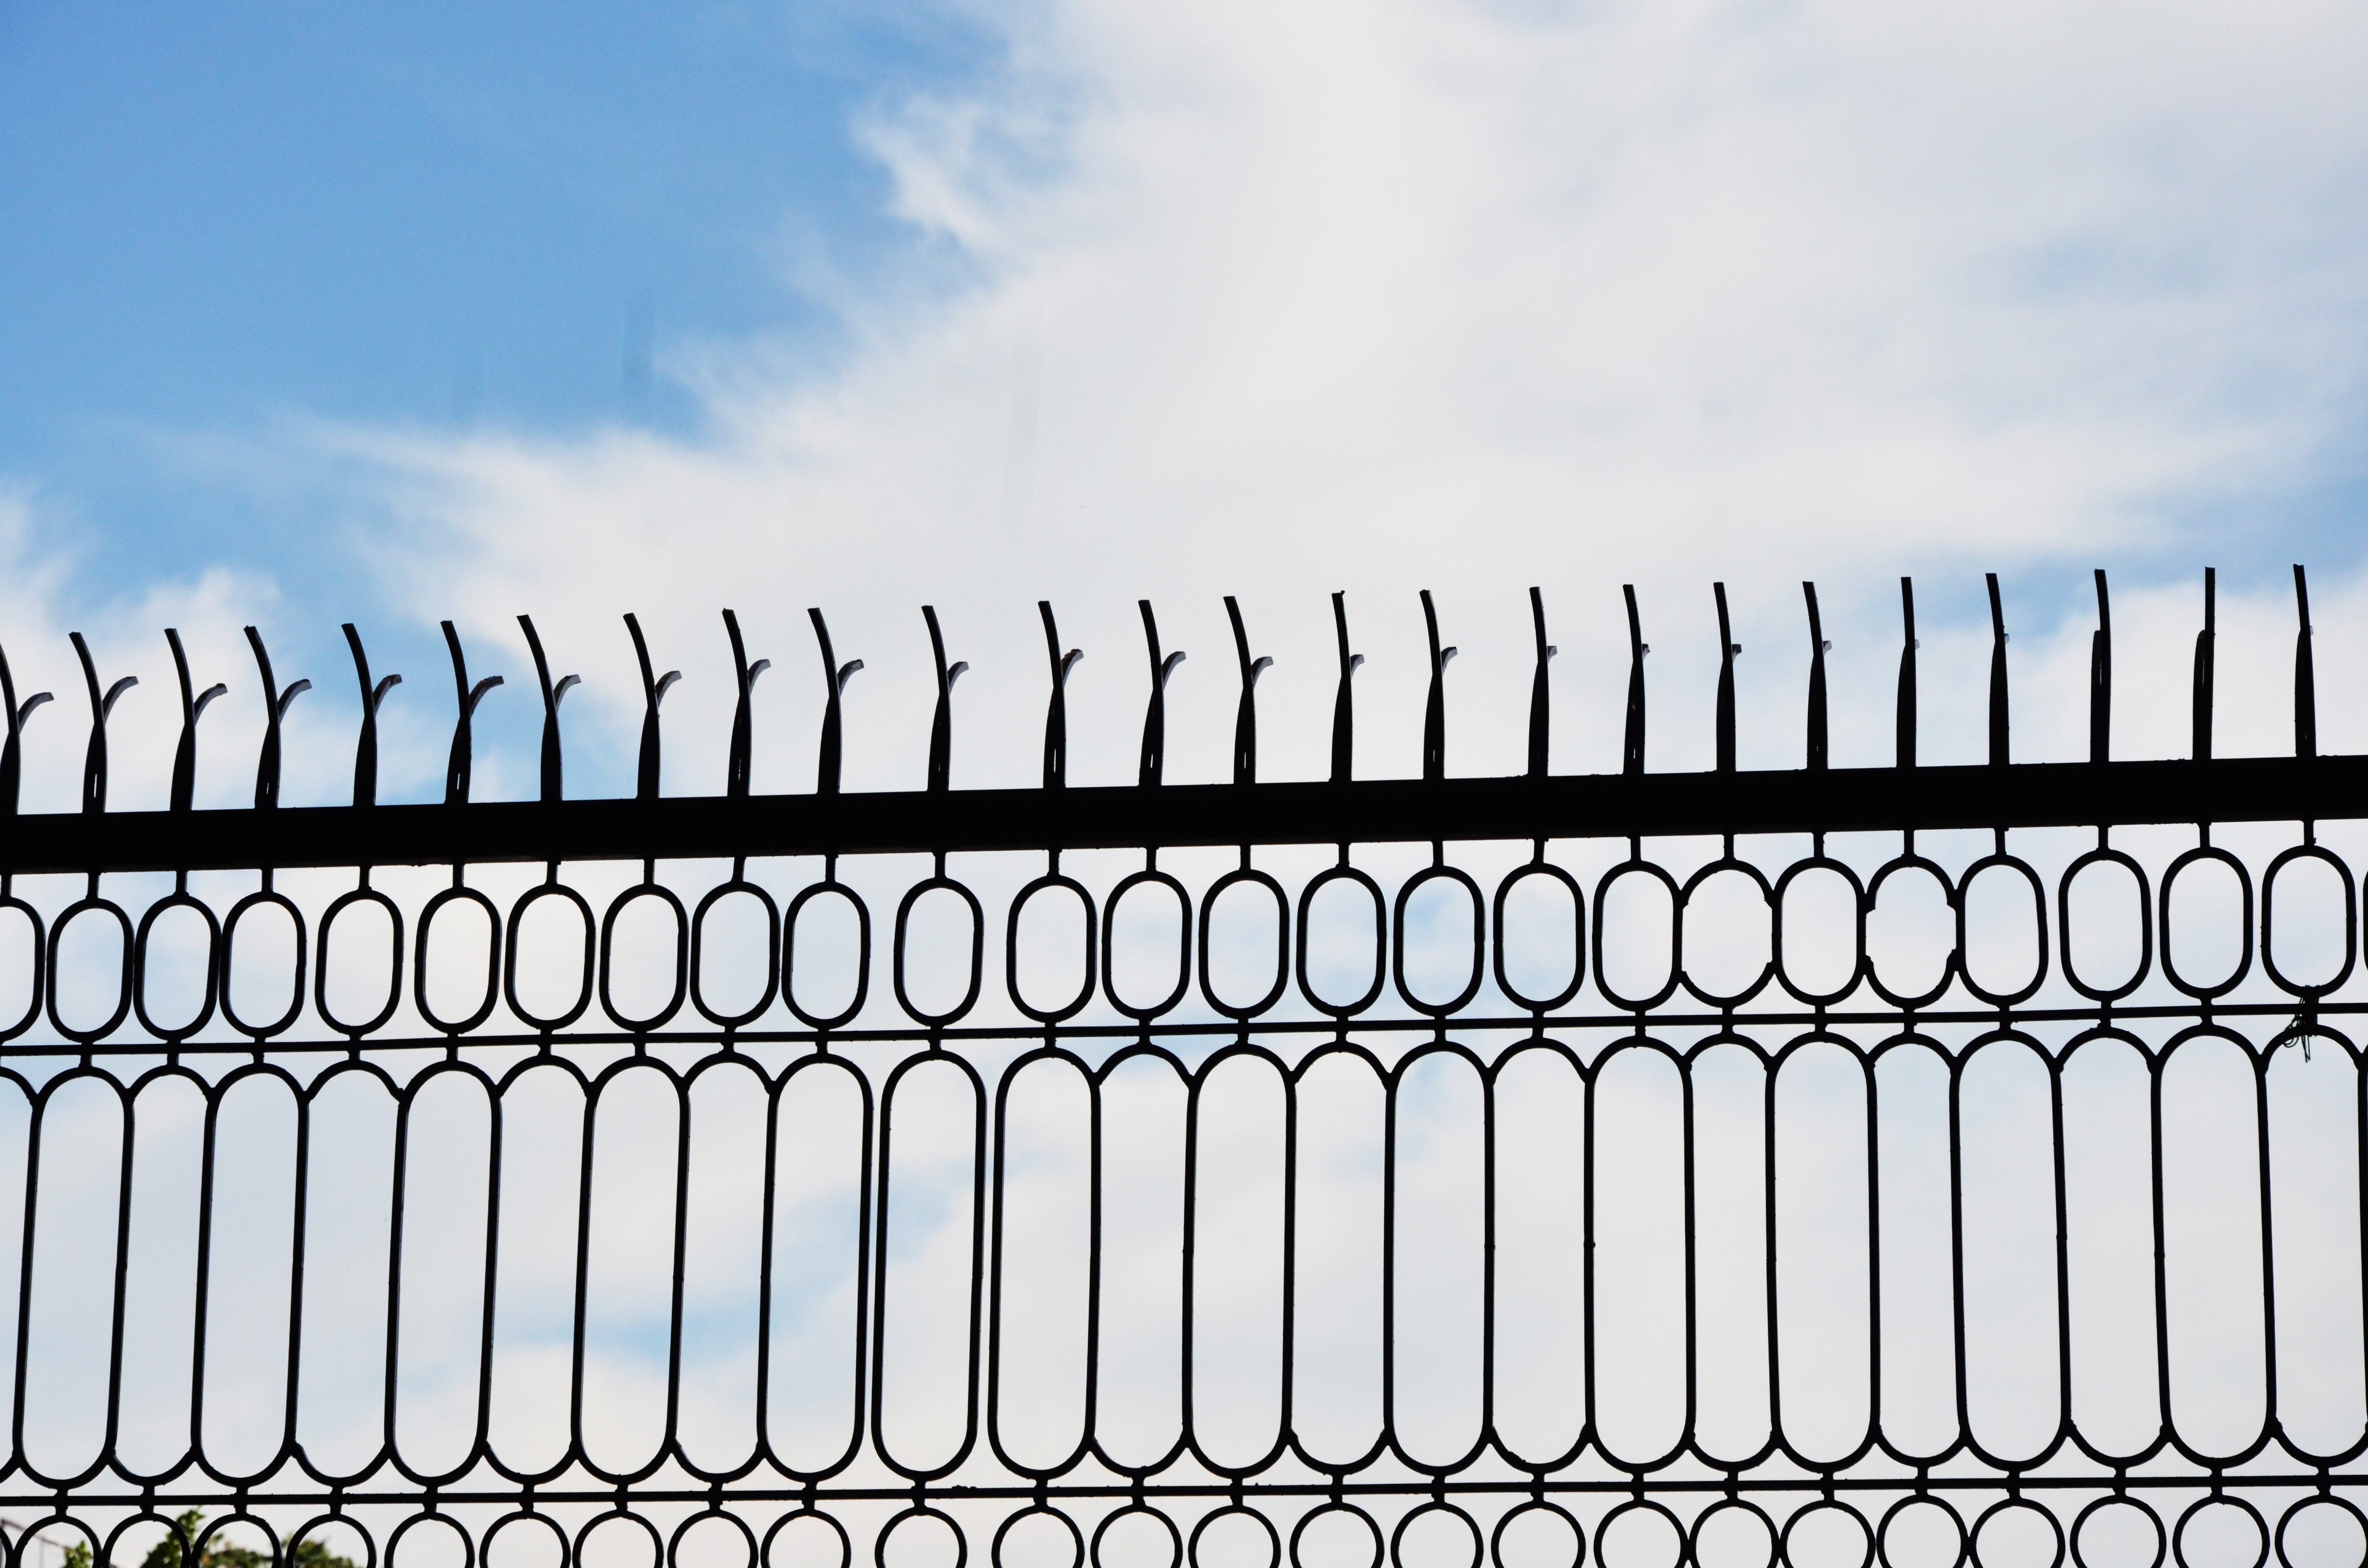
gate, clouds, blue, sky, geometric, lines, contrast, fence, iron, metal, home fencing, picket fence, outdoor structure